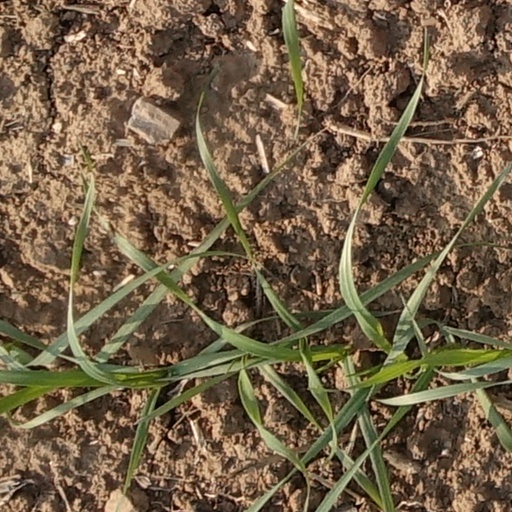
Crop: wheat